Kerry slug

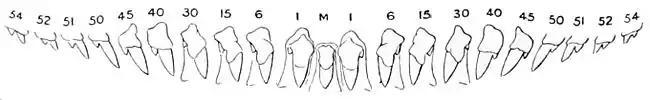
One complete row of teeth in the radula

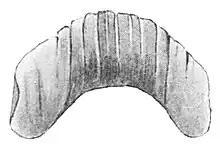
The jaw, which has broad ribs.

The jaw of the Kerry slug is about from side to side and is distinctly arched from front to rear, crescent-shaped and very wide with broad and slightly rounded ends. The jaw is solid, dark-brown and has about 10 broad flat ribs in the middle part of the jaw. These ribs are absent or scarcely discernible on the side areas. Where the ribs meet the upper edge, they sometimes form crenulations (a scalloped effect) and may also produce the same effect on the lower edge of the jaw. In other individuals, the ribs extend across the jaw, making both the upper and the cutting edges of the jaw clearly toothed in outline.